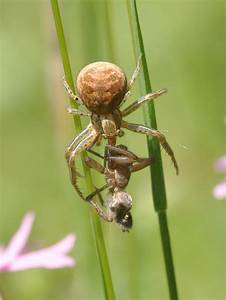
Label: spider